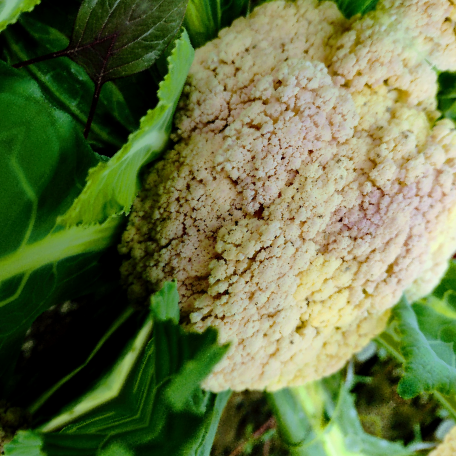
Label: Bacterial spot rot